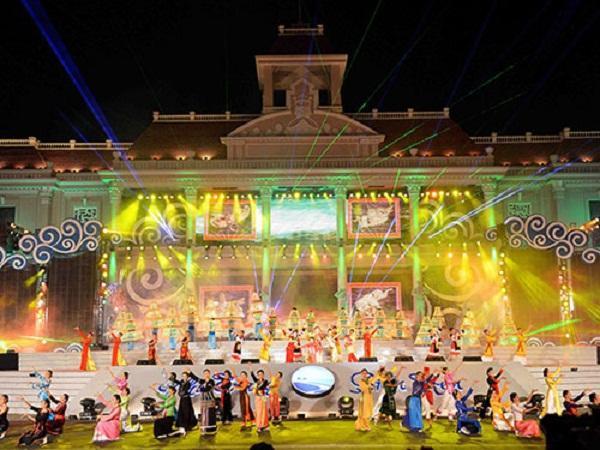
có nhiều nghệ sĩ đang múa hát ở trước một toà nhà